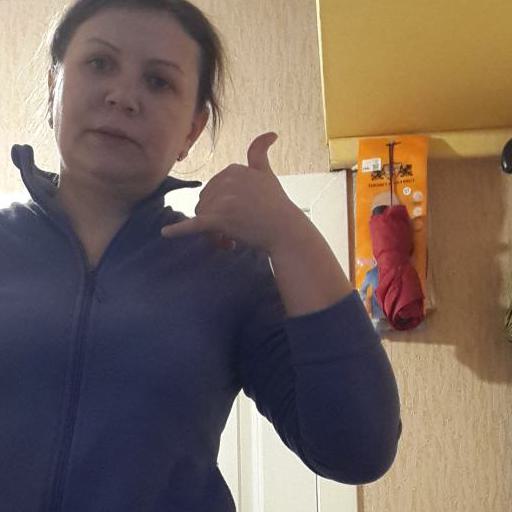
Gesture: call